Human rights in Malawi

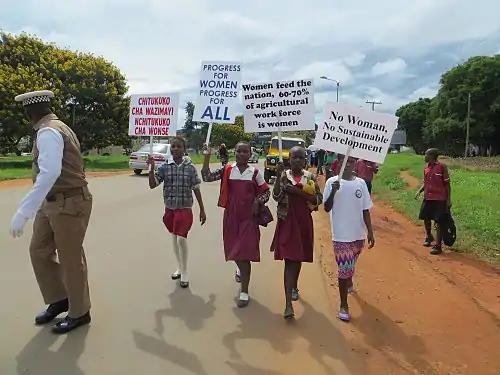
School Children funded by the Development Fund of Norway march on International Women's Day, 2016

The Malawian Constitution has often been described as very strong in its human-rights guarantees. The Bill of Rights included in the Constitution, according to the International Bar Association, explicitly protects “the rights to life, dignity, equality and the right to freedom of conscience, belief, thought and religion and to academic freedom.” It also protects “freedom of expression, freedom of information, freedom of movement and freedom of assembly. Any limit or restriction imposed on rights and freedoms must be consistent with Malawi’s obligations under international human rights law.”